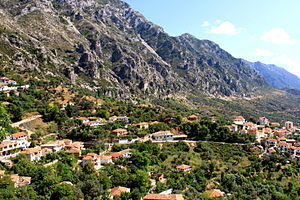
Krujë
Udsigt over Krujë
Krujë er en by i det nord-centrale Albanien, med et indbyggertal på ca. 19.400. Byen er hovedstad i et distrikt af samme navn. Krujë er hjemby for den albanske nationalhelt Gjergj Kastrioti Skanderbeg.